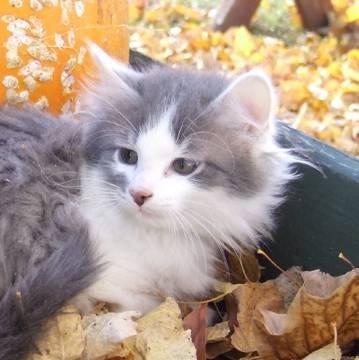
cat